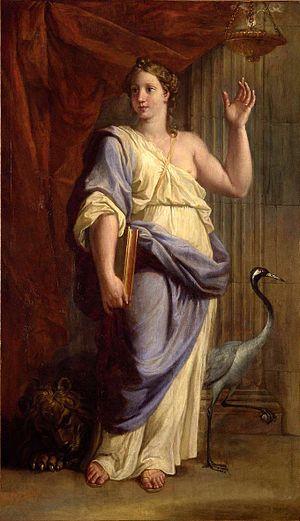
Noël Coypel, né le 25 décembre 1628 à Paris, et mort dans la même ville le 24 décembre 1707, est un artiste-peintre français de l’école classique.